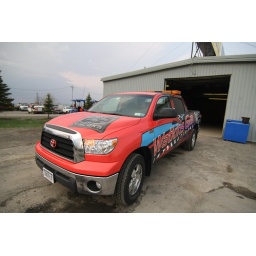
this truck was ordered by Watkins glen race track to pull their show car trailer